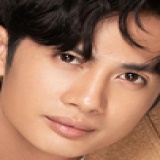
ca sĩ Sĩ Thanh